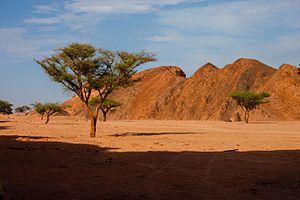
Gladius est un jeu vidéo de type tactical RPG développé par LucasArts et édité par Activision en 2003 sur PlayStation 2, Xbox et GameCube. Le jeu permet la gestion d'une école de gladiateurs et de mener des combats contre des adversaires issus d'autres écoles, en suivant deux scénarios distincts.